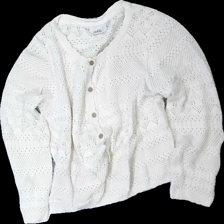
View: front
Type: Cardigan
Category: Ladies
Brand: Isolde
Colors: White
Material: 100% cotton
Cut: Regular, C-collar
Size: L
Season: All
Stains: Major
Damage: stains
Damage location: middle center
Price range: <50
Recommended usage: Export